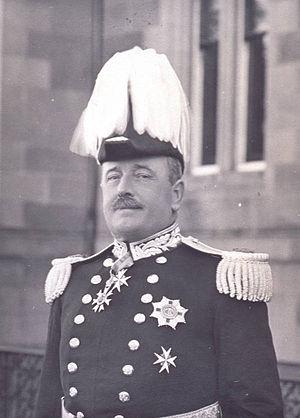
La circonscription de Nuneaton est une circonscription électorale anglaise située dans le Warwickshire et représentée à la Chambre des Communes du Parlement britannique.
La circonscription de Tamworth est une circonscription situé dans le Staffordshire, représenté dans la Chambre des Communes du Parlement britannique depuis 2010 par Christopher Pincher du Parti conservateur.